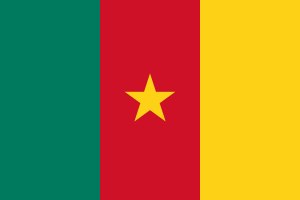
Camerouns flag
Størrelsesforhold 2:3
Camerouns flag i sin nuværende form blev taget i brug 20. maj 1975. Det tidligere flag havde de samme farver, men med to stjerner. Flaget bruger de traditionelle panafrikanske farver, og brugen af trikoloren er inspireret fra det franske flag.